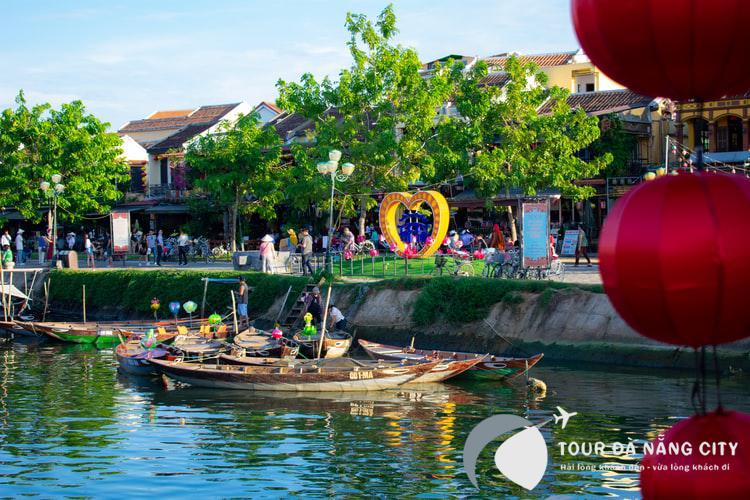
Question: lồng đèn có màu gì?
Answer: lồng đèn có màu đỏ